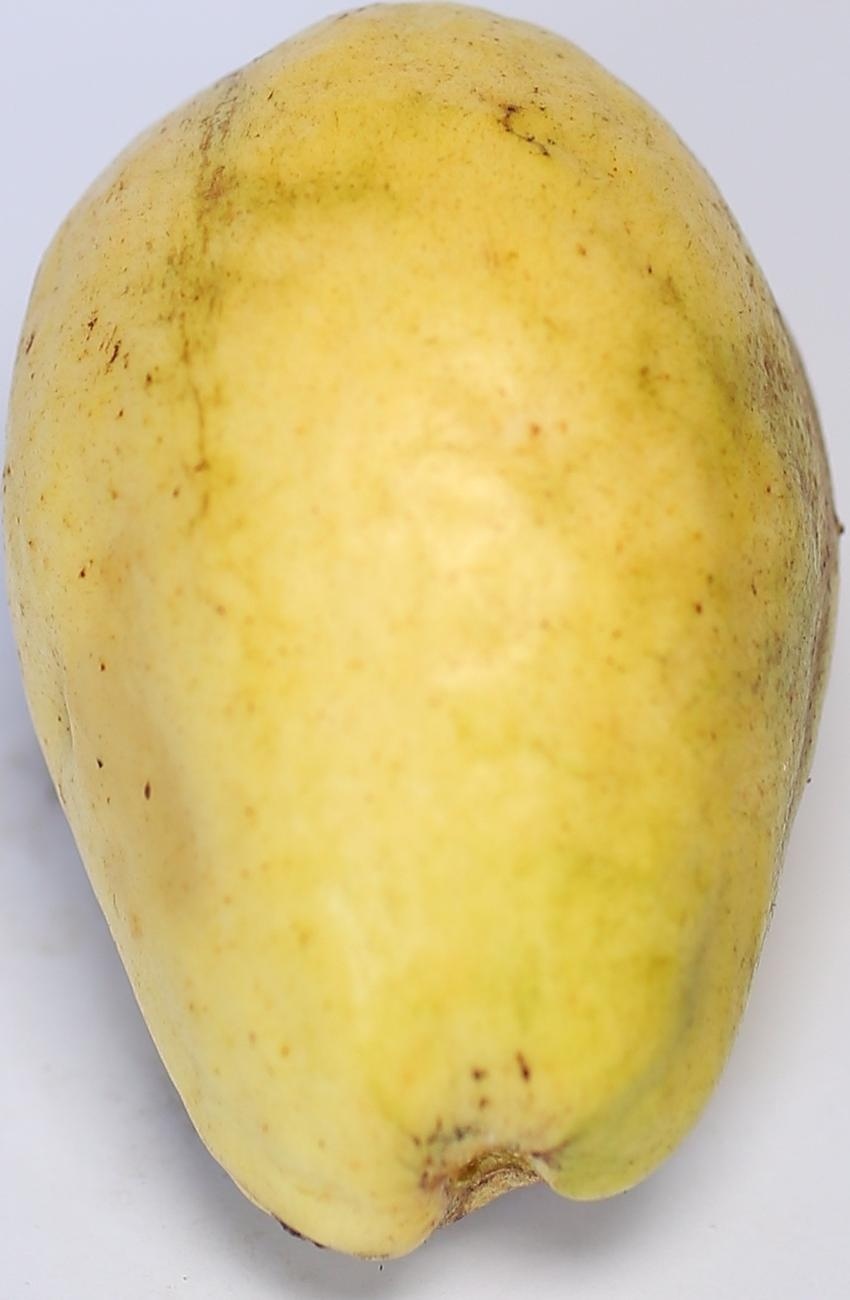
Maturity: ripe
Variety: thadhrami